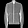
Label: Coat